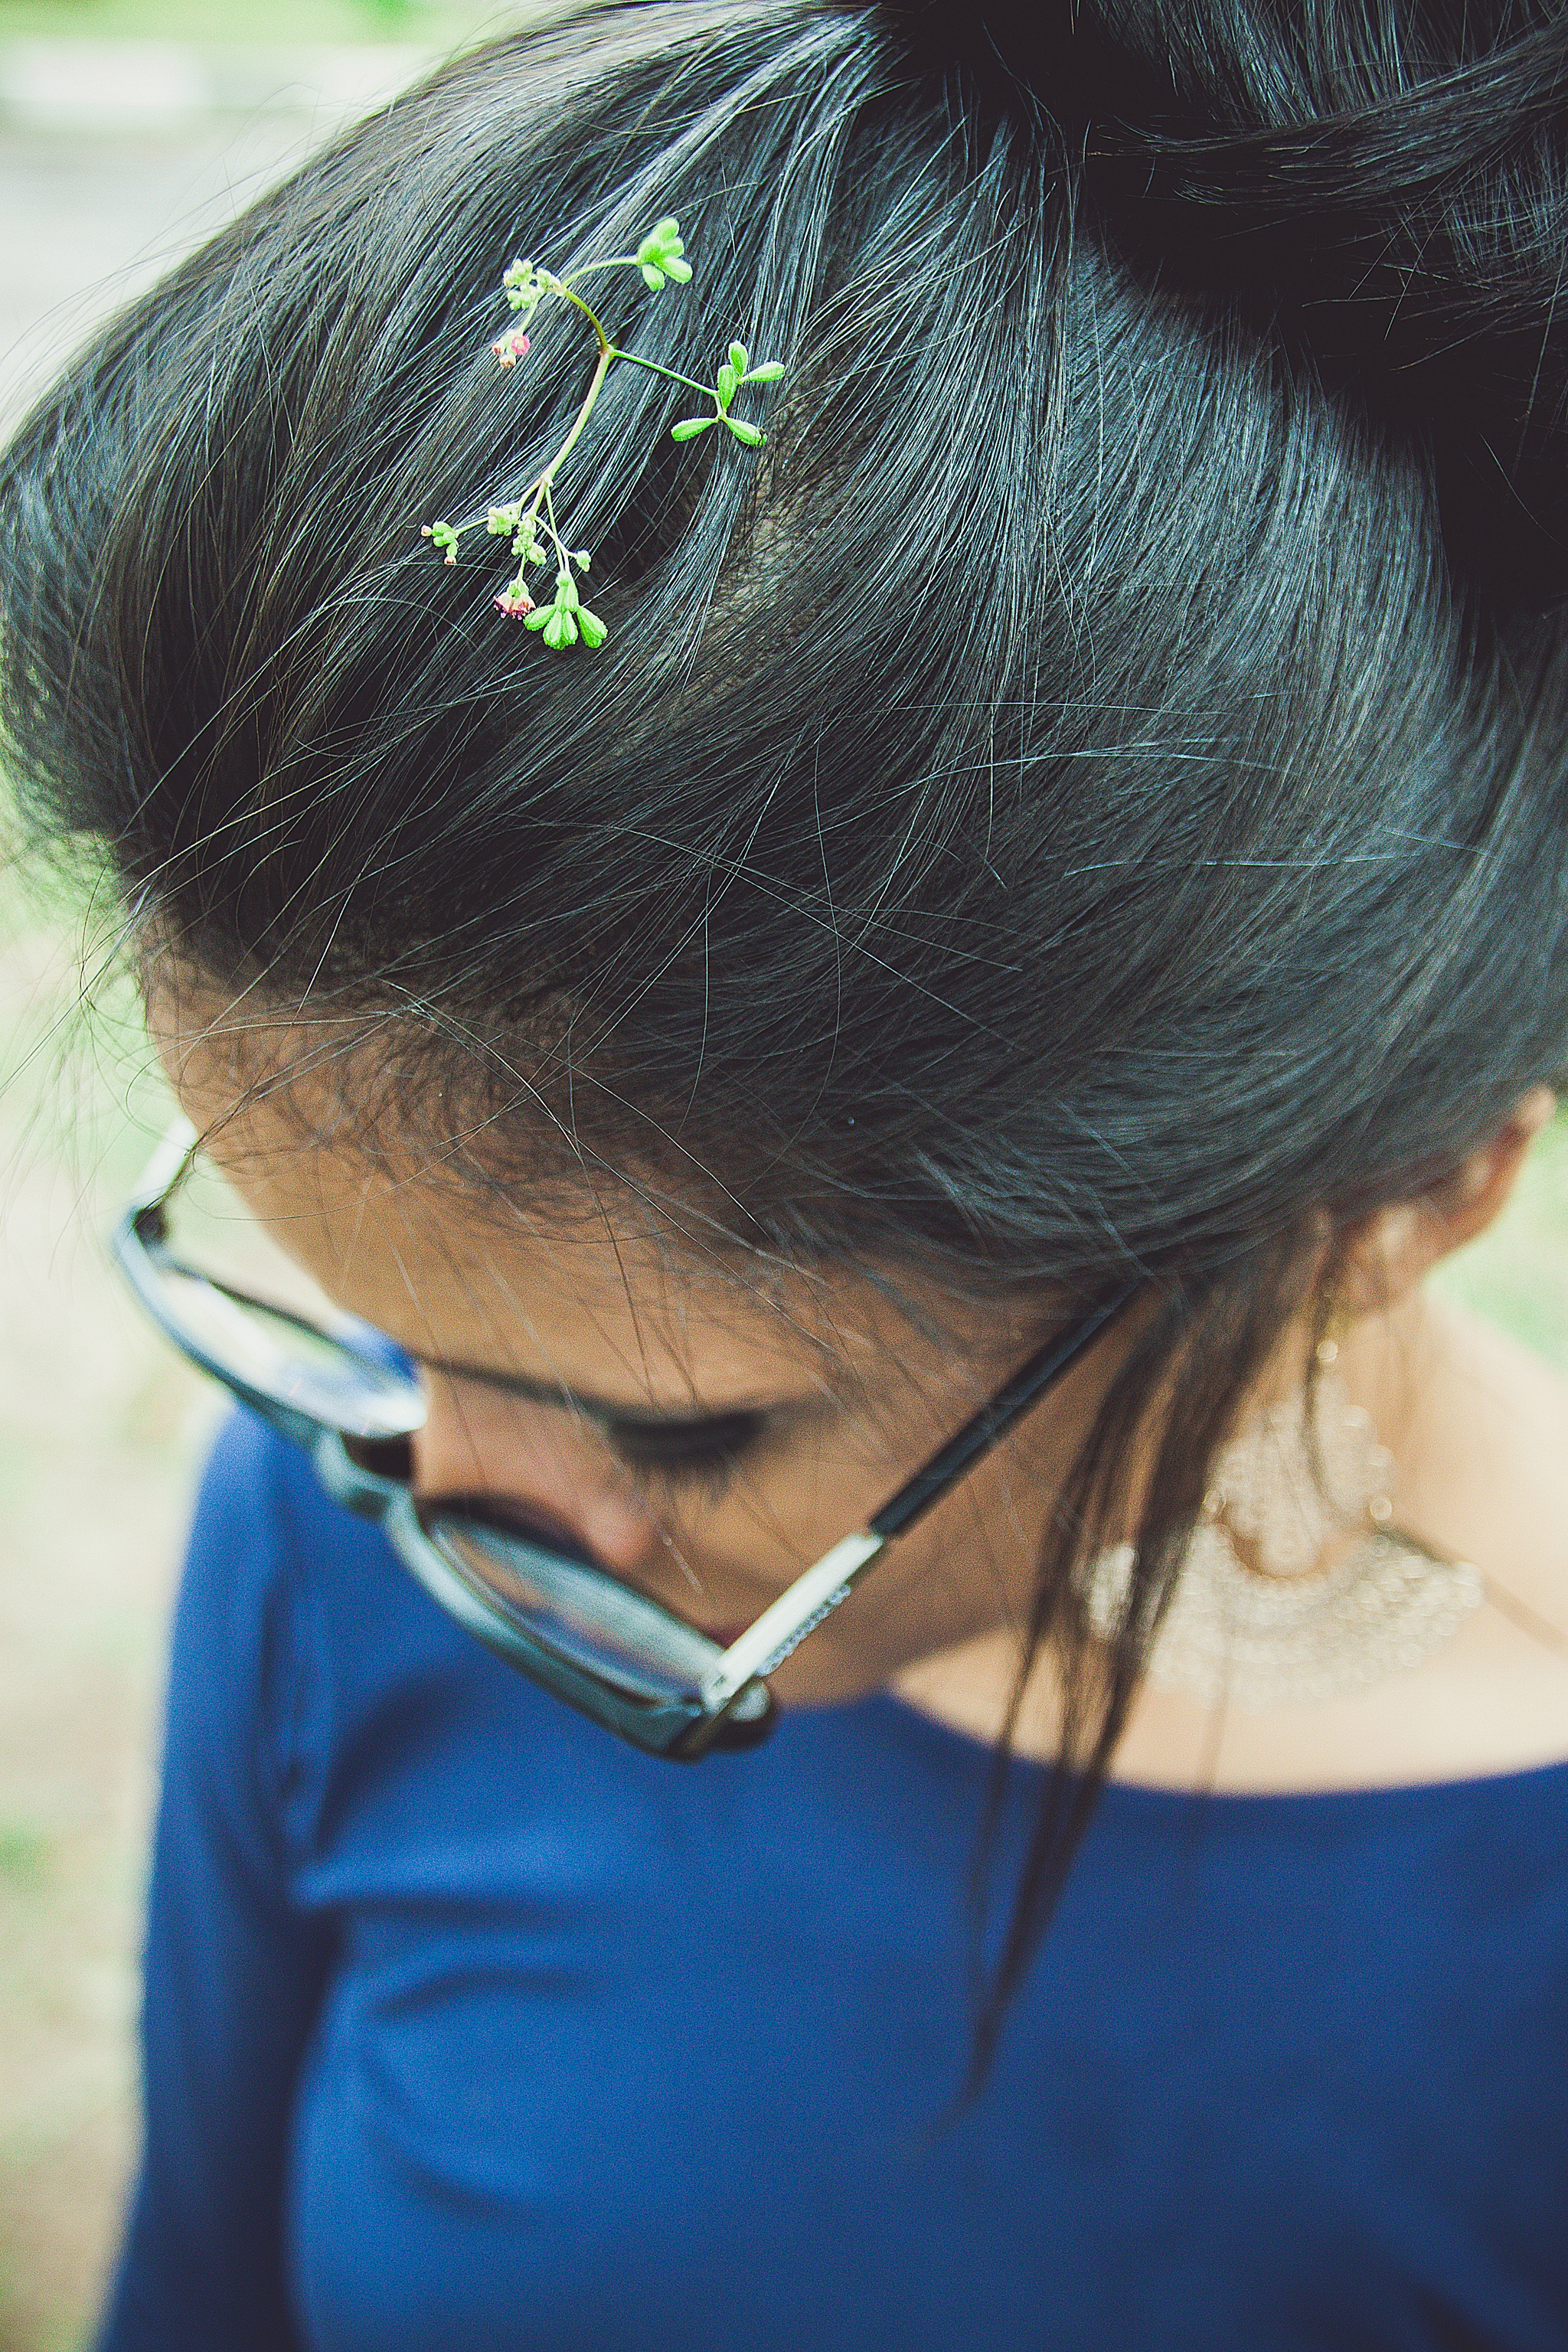
person, girl, hair, portrait, model, green, color, natural, blue, ear, hairstyle, close up, face, nose, eye, glasses, head, minimalism, look, skin, beauty, sigma, organ